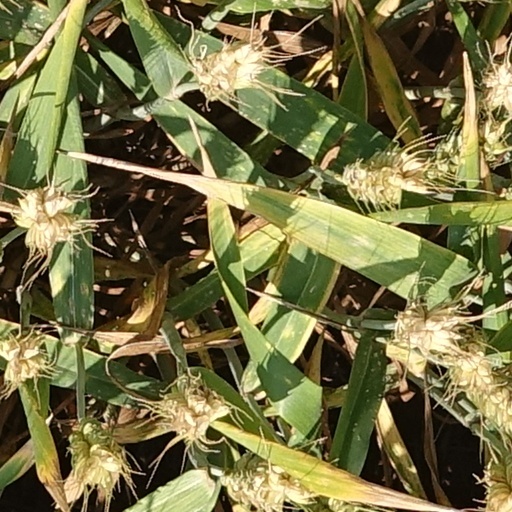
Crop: wheat